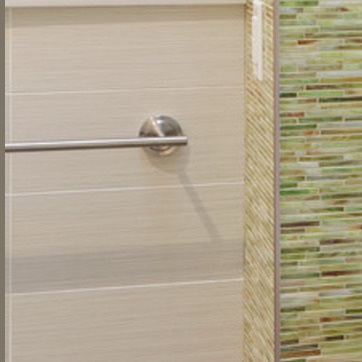
Material: tile